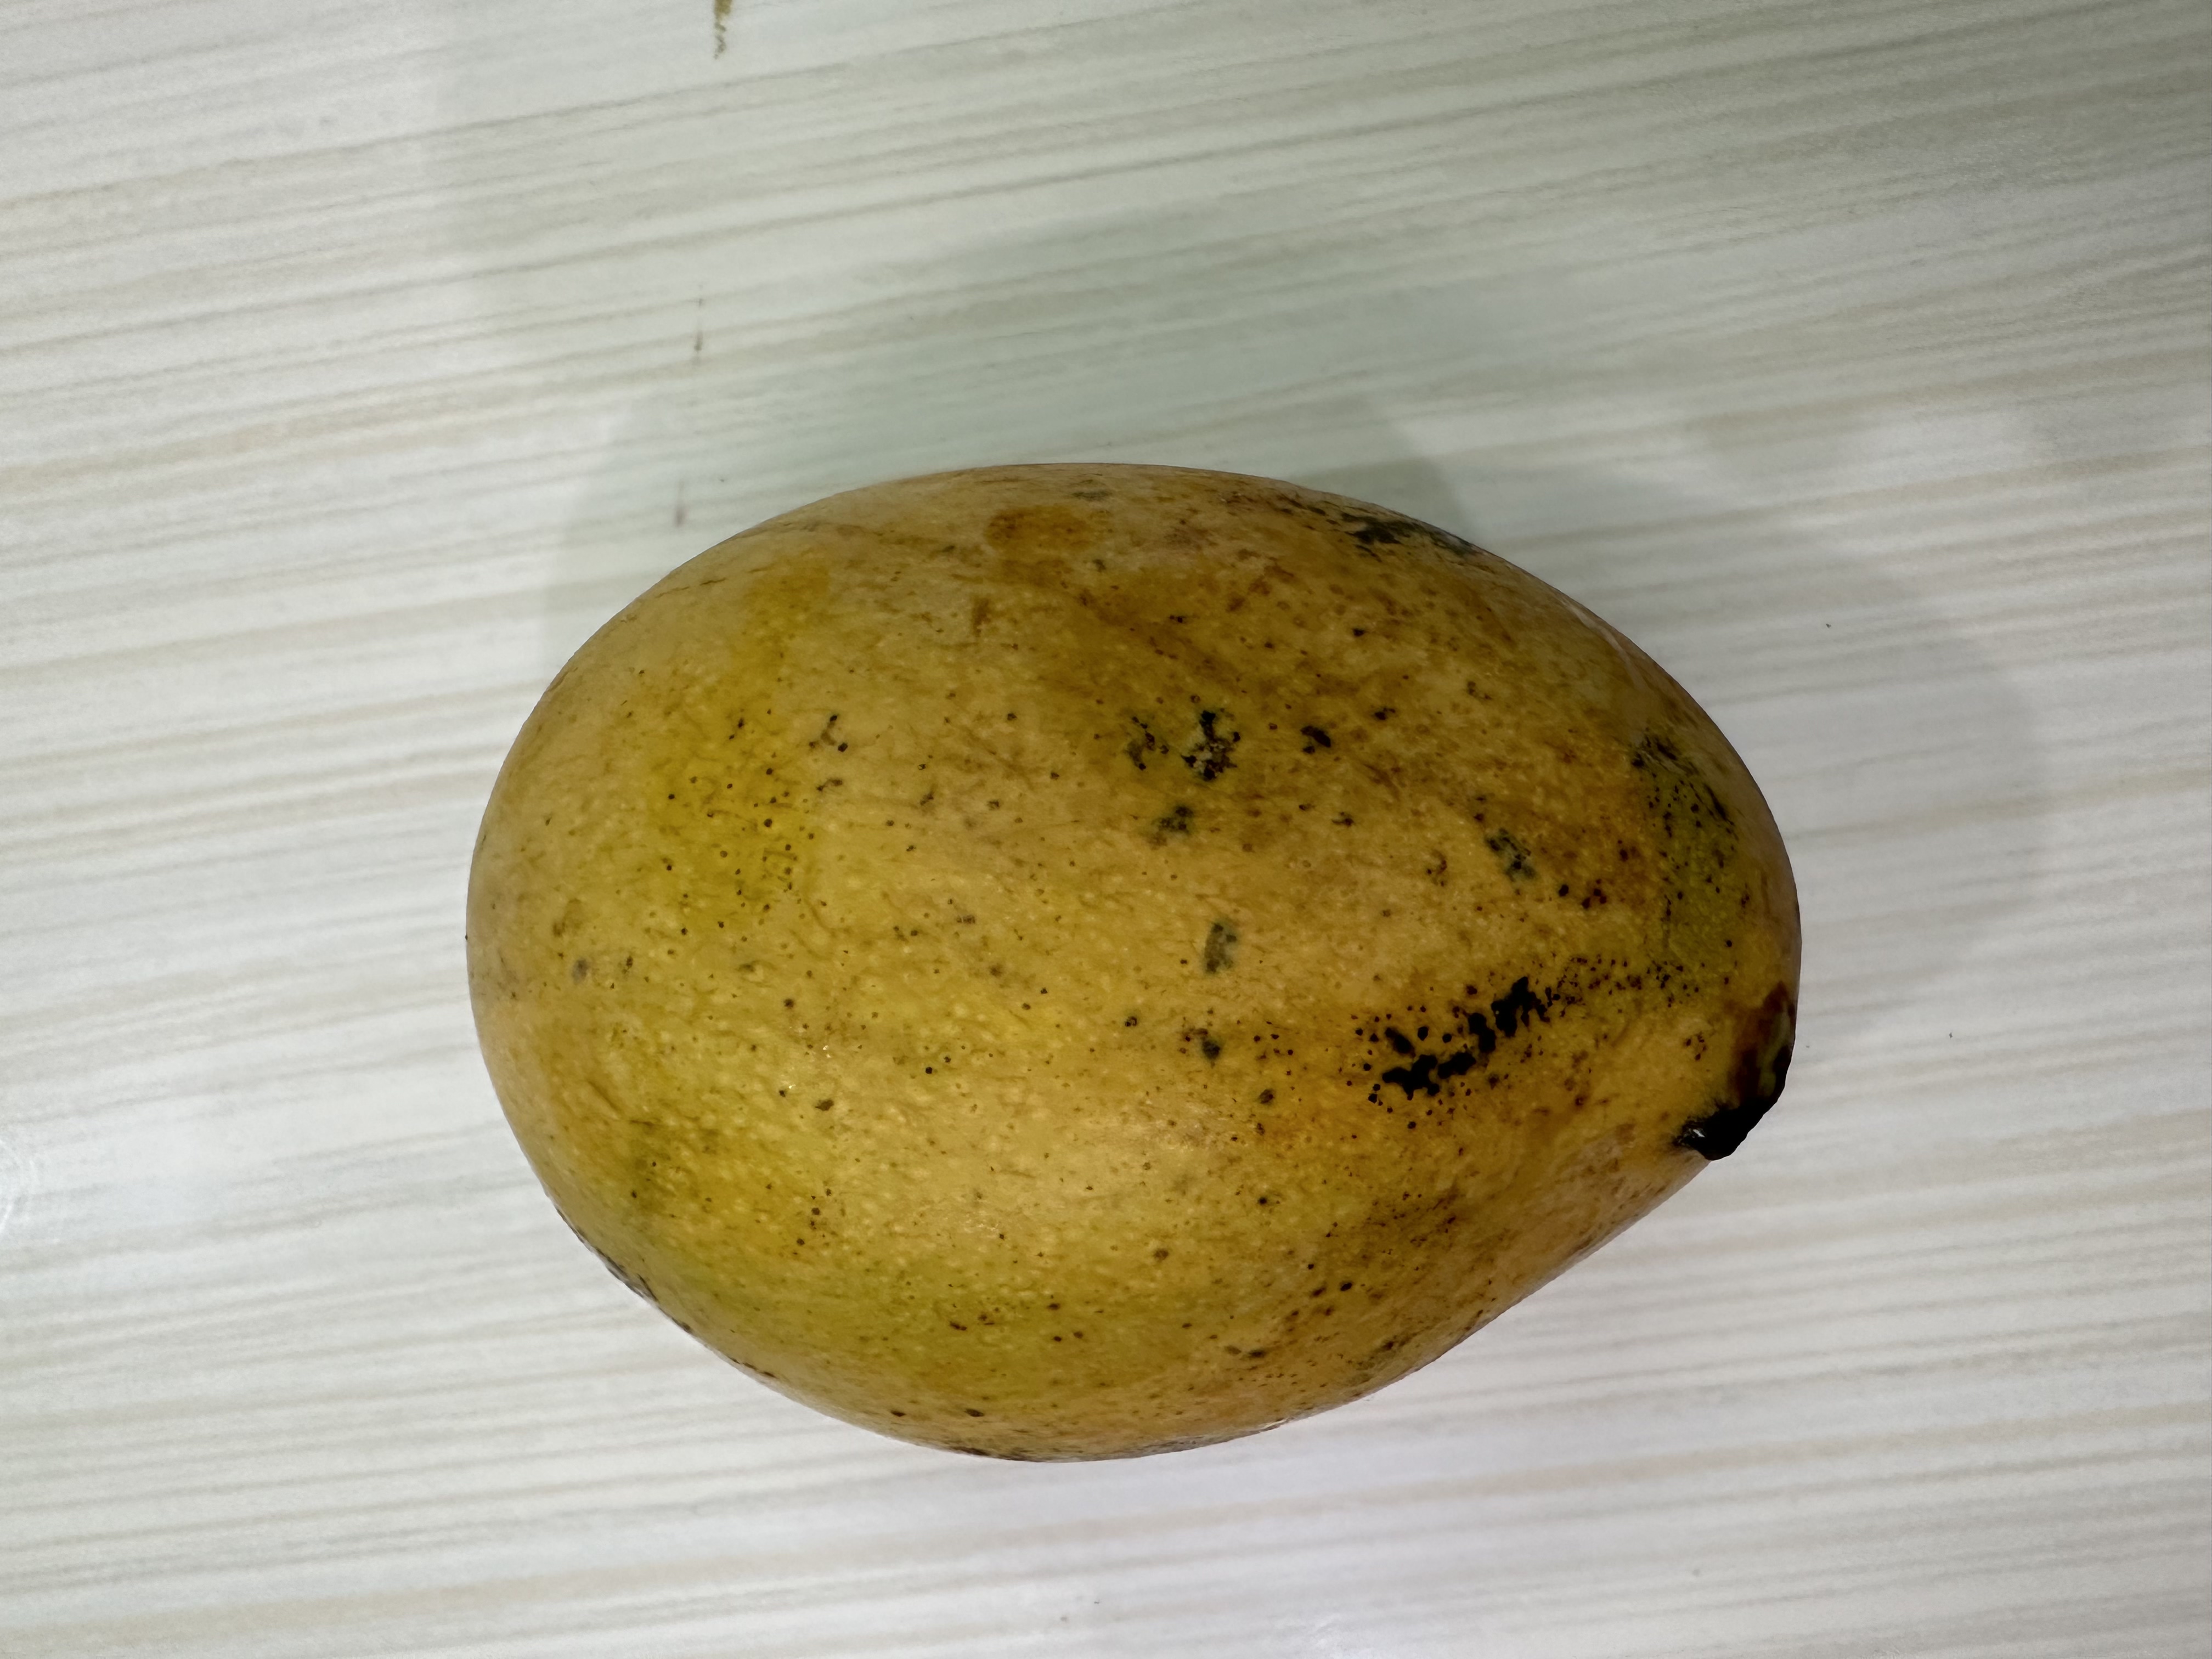
Mango variety: Nilambori